Indictment and arrest of Julian Assange

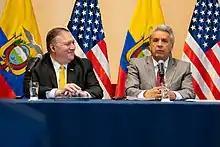
Ecuadorian president Lenin Moreno with U.S. secretary of state Mike Pompeo, 20 July 2019

Following the revocation of Assange's asylum, on 11 April 2019 the ambassador of Ecuador to the UK extended an invitation to the Metropolitan Police to enter the embassy where he had been living since 2012. Subsequently, Assange was apprehended and transported to a police station in central London and charged with breaching the Bail Act 1976.